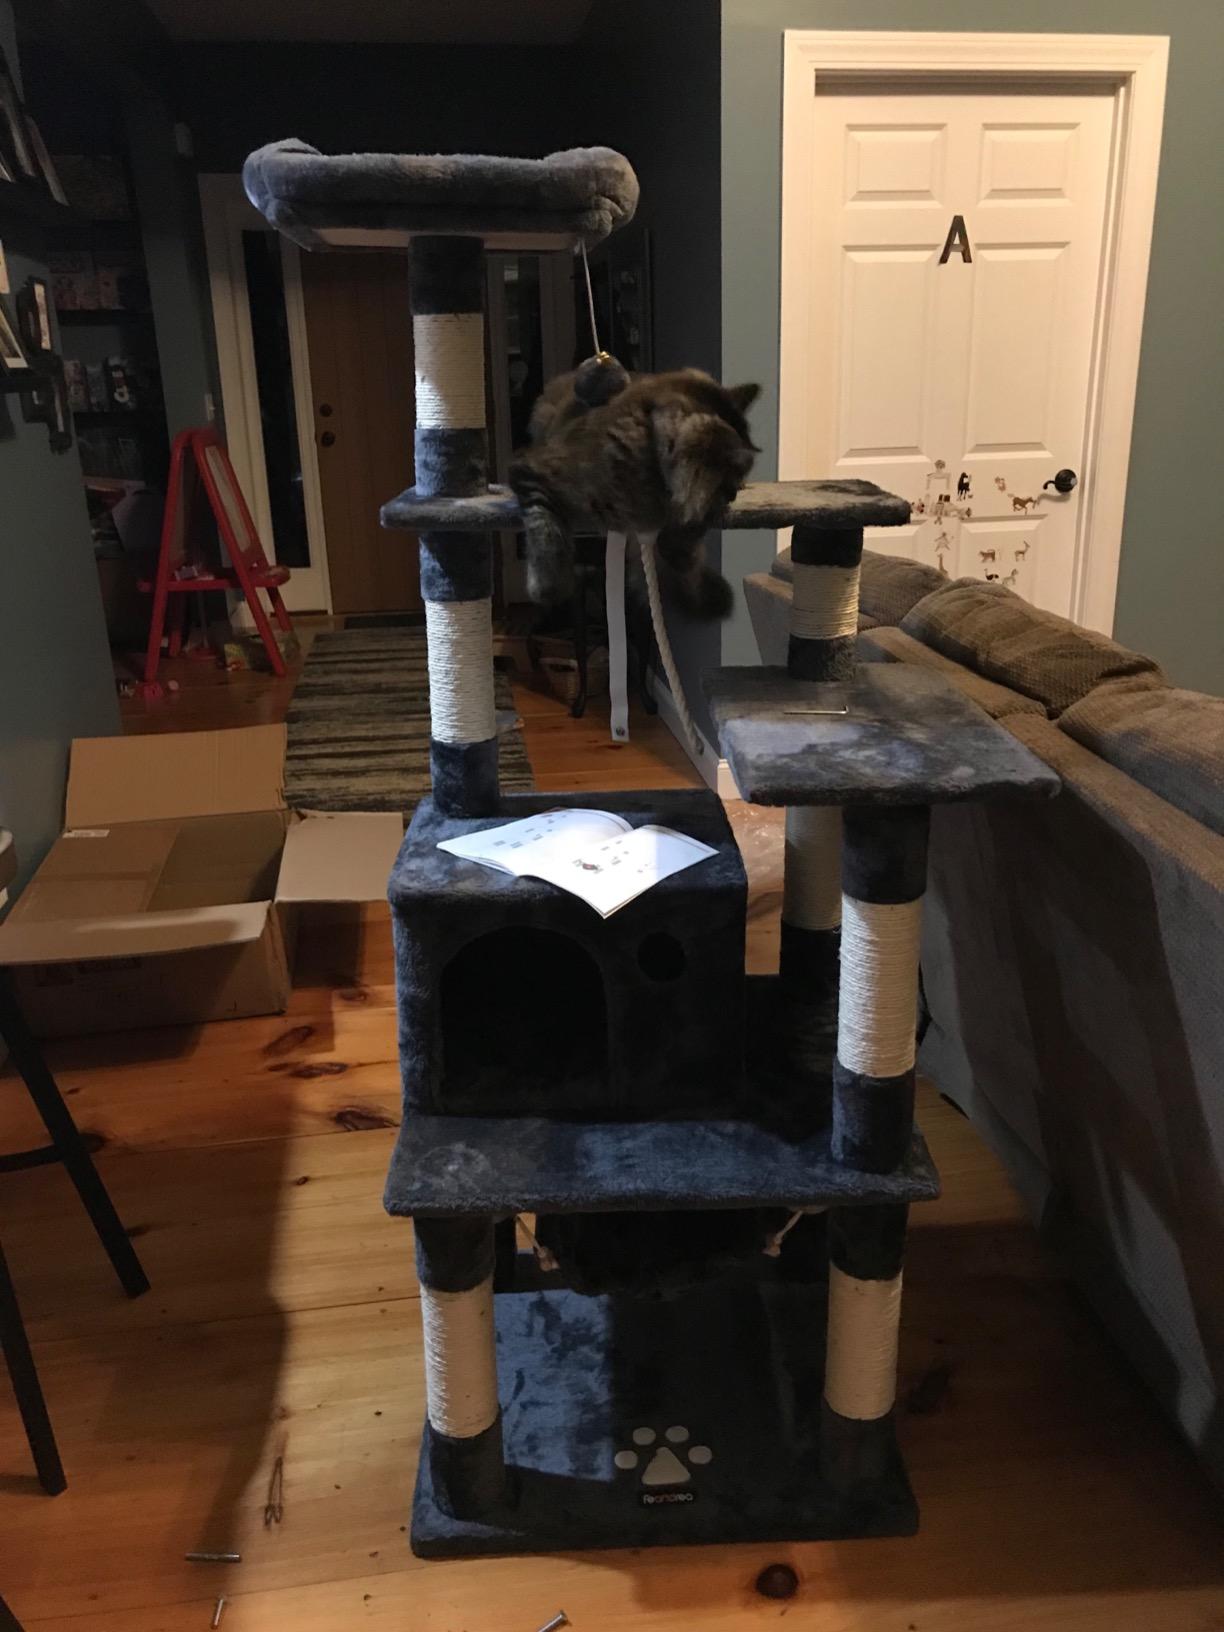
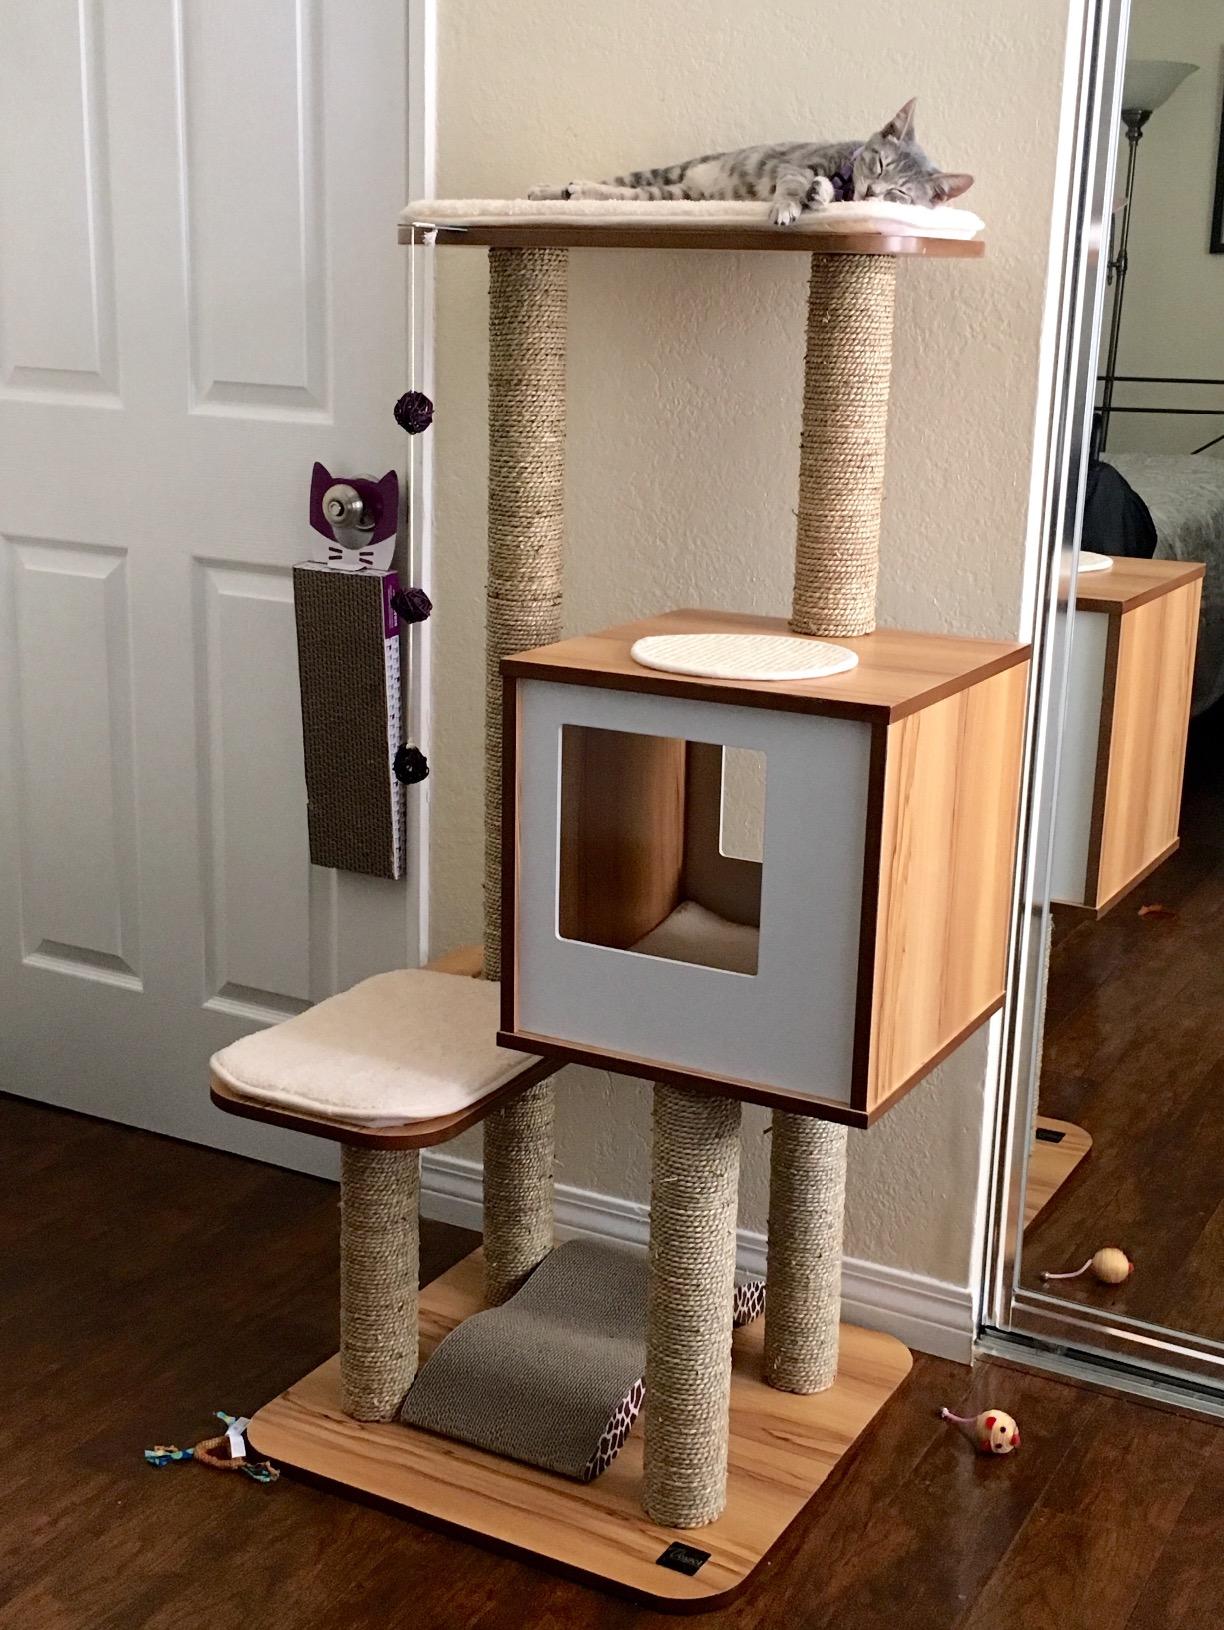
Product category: items_cat tree
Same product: no